Rānui Ngārimu

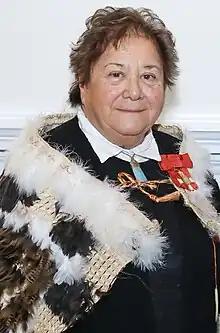

Rānui Ngārimu (née Phillips; born 1946) is a New Zealand Māori weaver and textile artist. She has chaired Te Roopu Raranga Whatu o Aotearoa, the national Māori weavers' collective, and is formally acknowledged as a master weaver by appointment to the collective's Kāhui Whiritoi group in 2008.